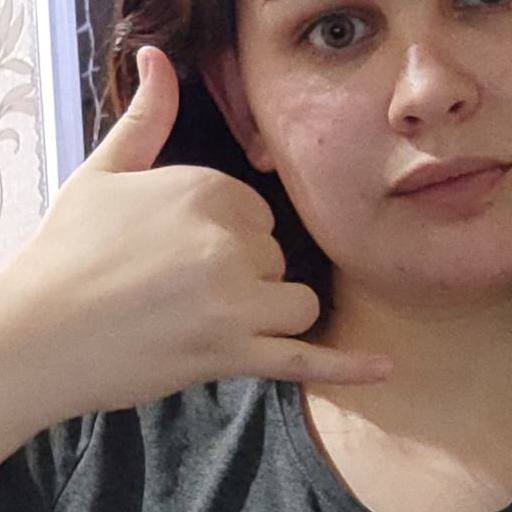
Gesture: call